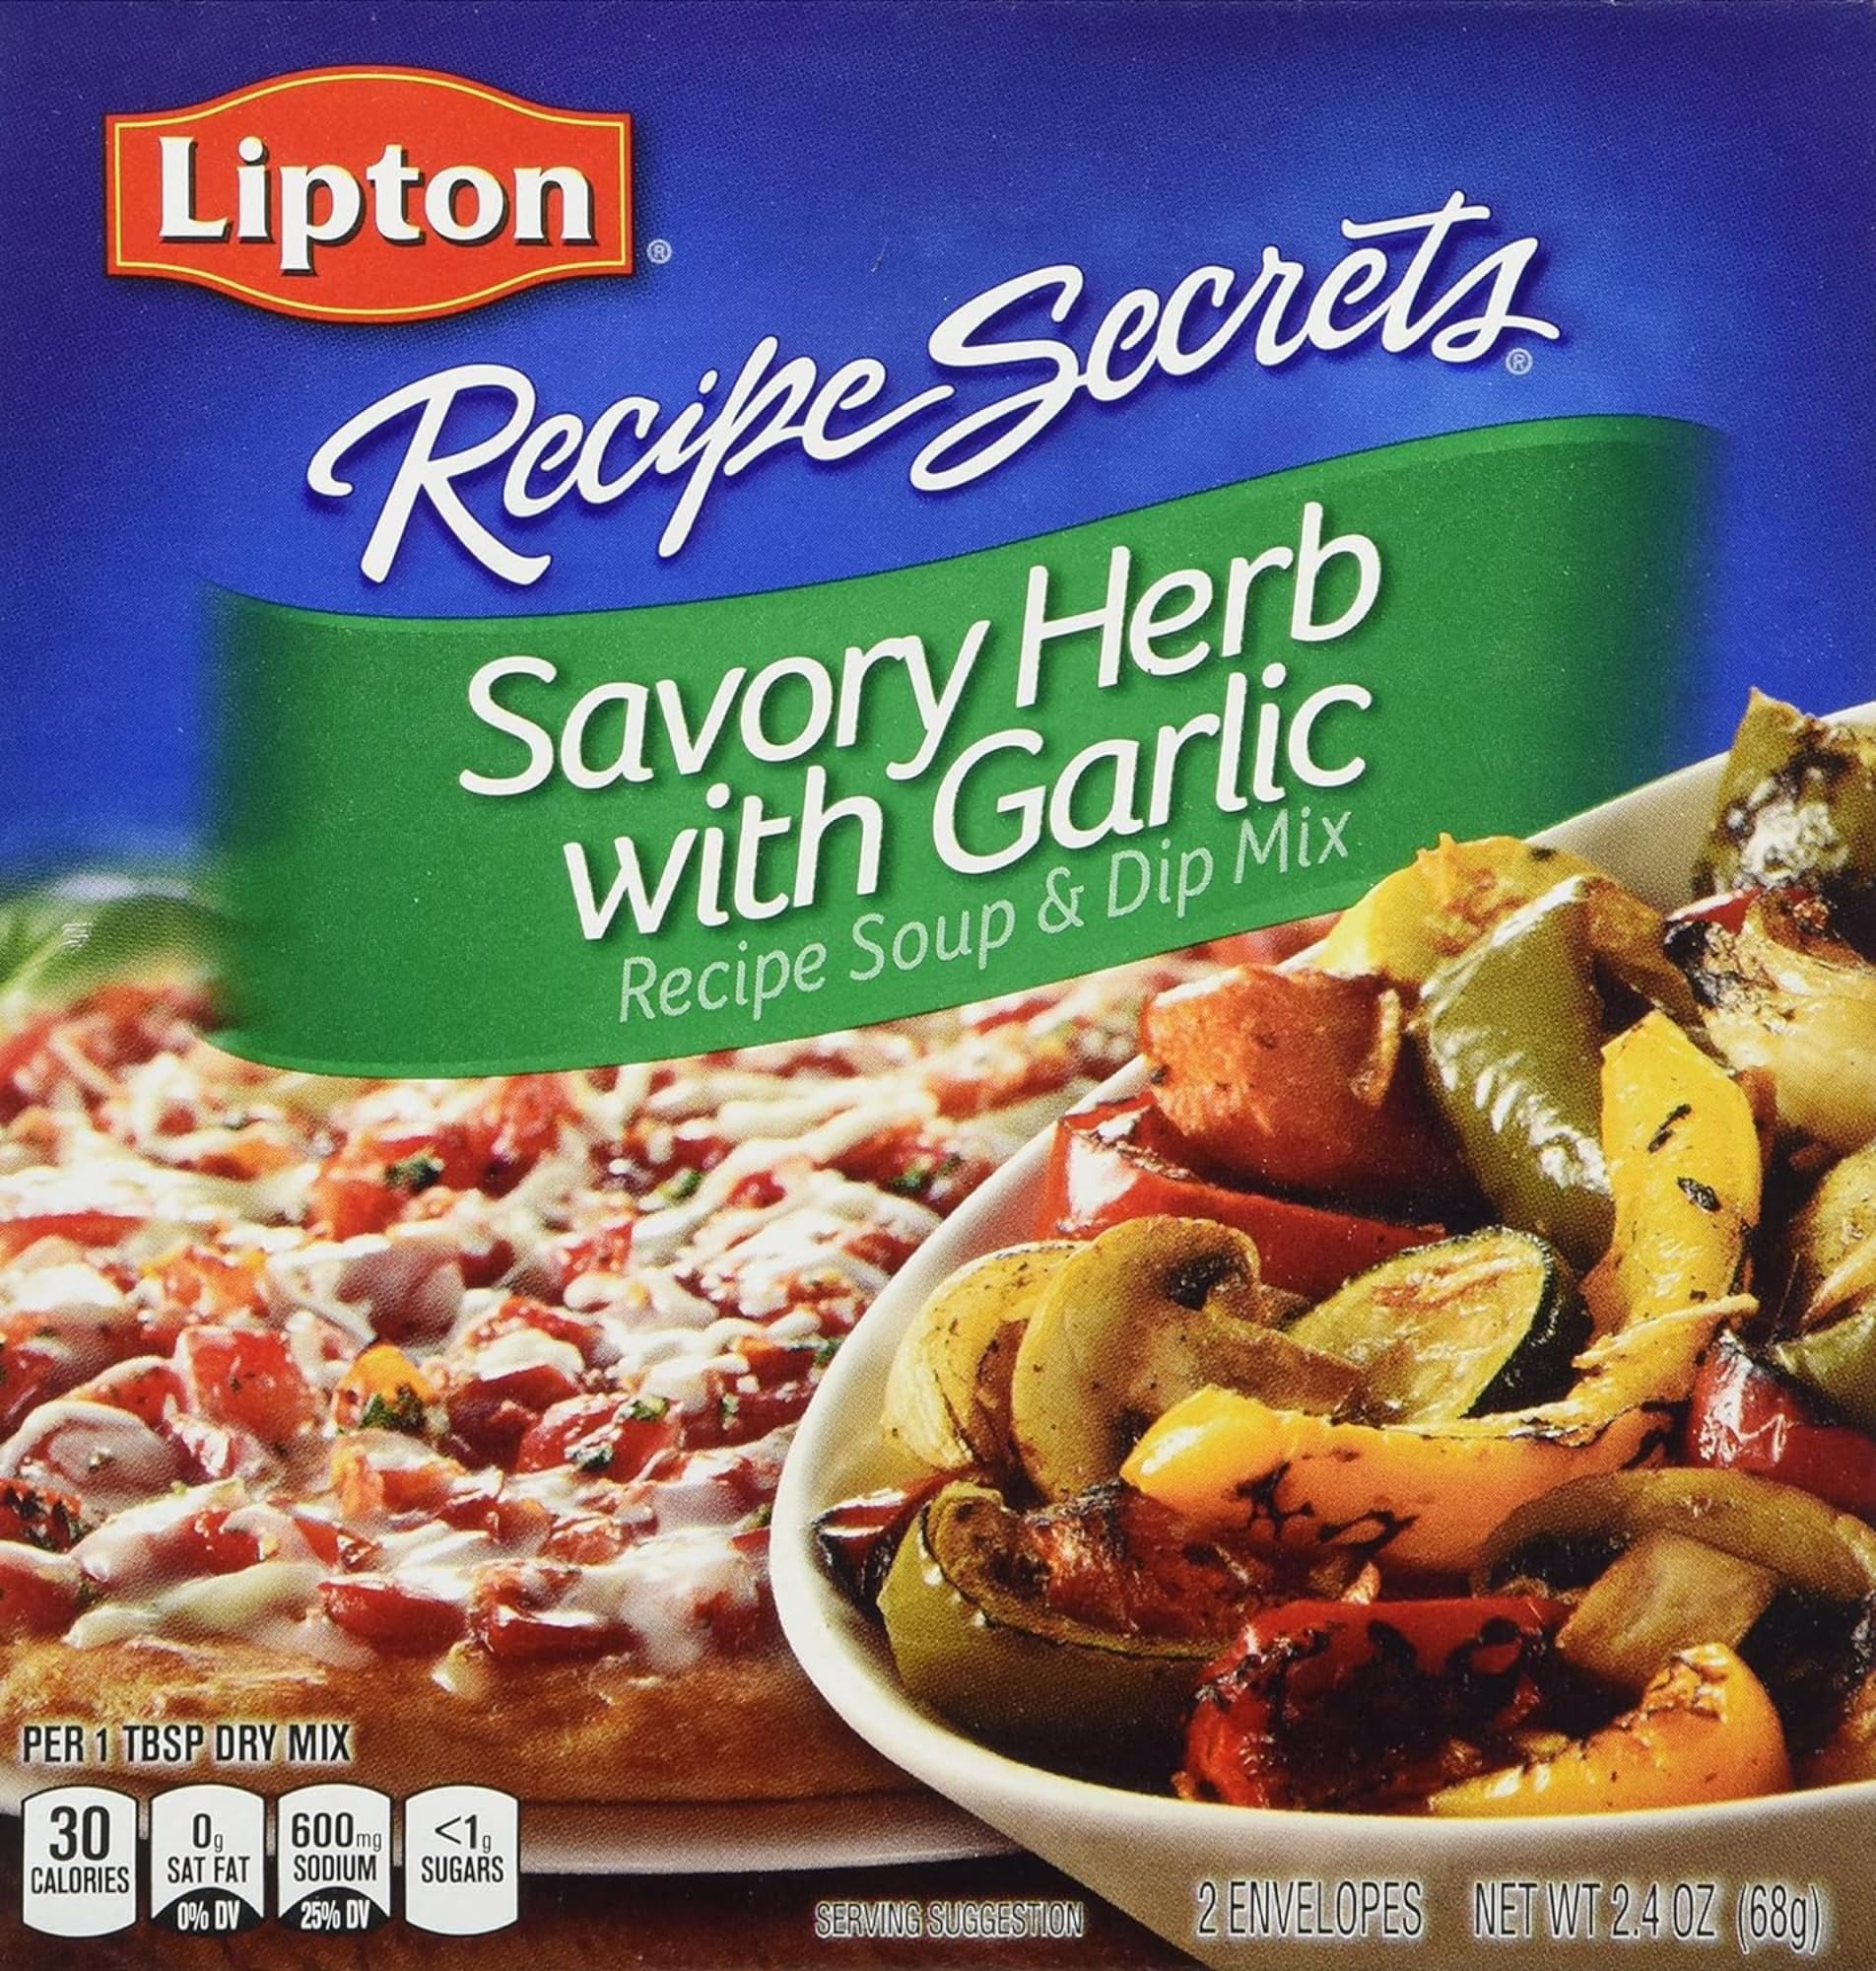
Item Name: Lipton Recipe Secrets Recipe Soup & Dip Mix, Savory Herb with Garlic, 2 envelopes 2.4 oz, (Pack of 4)
Bullet Point 1: 4 - 2.4 oz boxes of Lipton Recipe Secrets Recipe Soup & Dip Mix, Savory Herb with Garlic; 2 envelopes per box
Bullet Point 2: This dry soup mix is a perfect blend of garlic and herbs that is great paired with chicken and your favorite vegetables for a delicious chicken soup or entrée
Bullet Point 3: Great seasoning mix or savory base for burgers, meatloaf, and many more recipes
Bullet Point 4: Mix one envelope with 4 cups of water and bring to a boil, stirring occasionally Simmer on low for 5 minutes
Bullet Point 5: Come busy nights or unexpected guests, you'll be ready for anything when you keep Lipton Recipe Secrets on hand
Product Description: <b>4 - 2.4 oz boxes of Lipton Recipe Secrets Recipe Soup & Dip Mix, Savory Herb with Garlic; 2 envelopes per box</b><br>Lipton Recipe Secrets Savory Herb with Garlic Soup and Dip Mix is the perfect blend of garlic and herbs. This savory Dry Soup Mix is your seasoning secret for flavorful family meals. Add it to everything-from chicken to your favorite vegetables, soups and so much more, and watch your family's eyes light up with every delicious bite. It's also a convenient go-to for any party occasion. For a quick and delicious crowd-pleaser, simply combine this beefy onion mix with a few basic ingredients for an instant, delicious appetizer!
Value: 9.6
Unit: Ounce

Price: 18.495